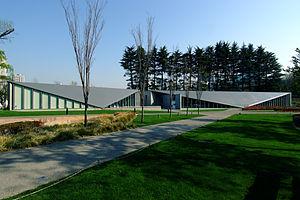
Le 21_21 DESIGN SIGHT est un musée situé dans le district de Roppongi, arrondissement de Minato à Tokyo, au sein du complexe Tokyo Midtown. Le musée, qui a ouvert ses portes en 2007, est le premier musée japonais consacré au design.